Antibirth

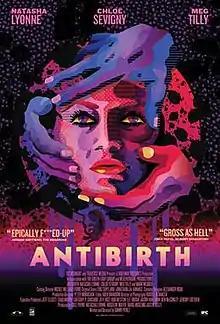
Theatrical release poster

Antibirth is a 2016 psychedelic body horror film written and directed by Danny Perez, produced by Cole Payne, David Anselmo, Rob Weston and Jeff Rice. It stars Natasha Lyonne, Chloë Sevigny, Meg Tilly (in her first acting film role since 1996), Mark Webber, Maxwell McCabe-Lokos and Emmanuel Kabongo. The film follows a drug-addled woman in a remote Michigan town who becomes pregnant after taking a strange drug. The film premiered at the Sundance Film Festival in January 2016. The film was released in the United States on September 2, 2016, by IFC Midnight.